Aarey Milk Colony

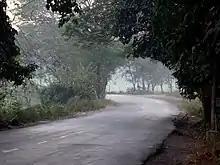
The roads within Aarey are lonely

The colony also has gardens, a nursery, lakes, an observation pavilion, picnic facilities, and milk plants. 16,000 cattle are reared on of land, and 32 cattle farms. The management of all these is outsourced to a private firm every two years. Film City is frequently used for movie shoots.